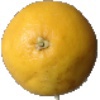
Label: Grapefruit White 1